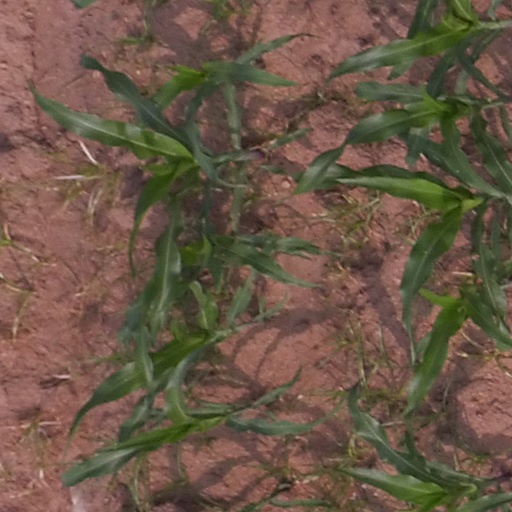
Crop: maize; corn